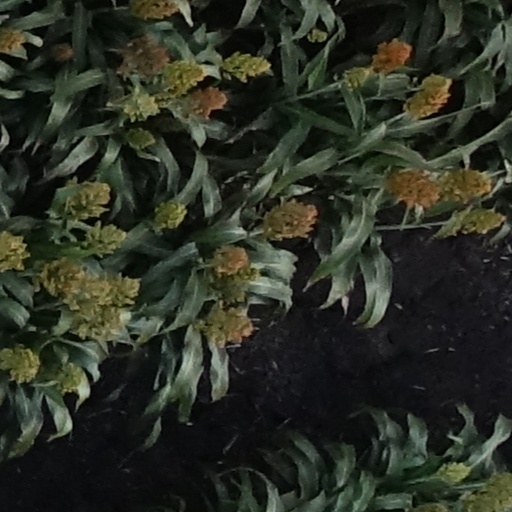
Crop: sorghum